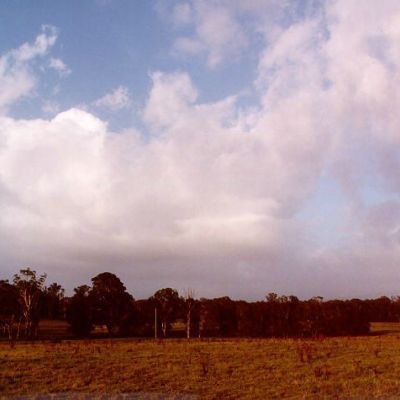
Cloud type: Stratocumulus (Sc)